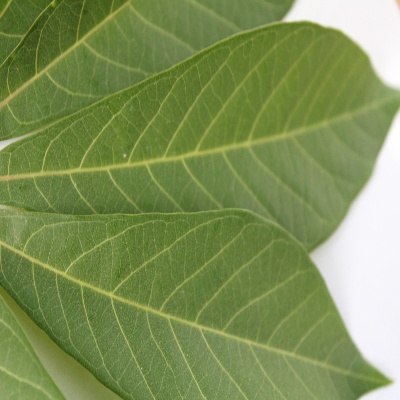
Crop: Cassava
Condition: healthy